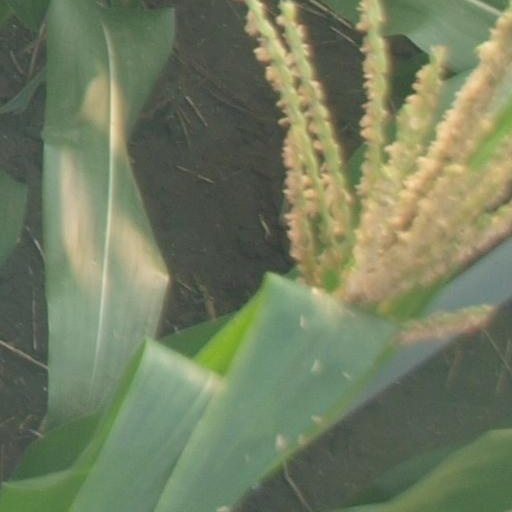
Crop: maize; corn